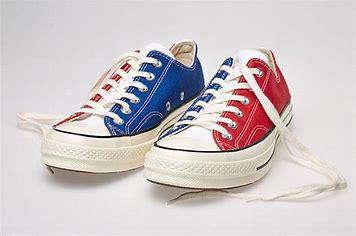
Brand: Converse
Model: Chuck Taylor All Star 1970S